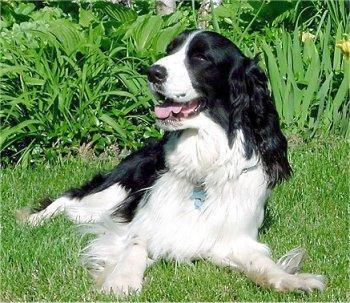
Japanese_spaniel